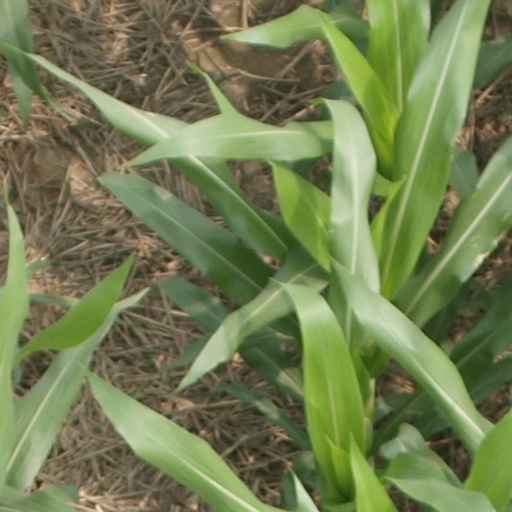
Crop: maize; corn